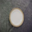
Label: plate